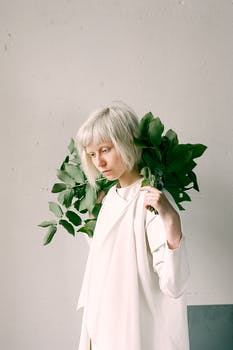
Label: No Watermark